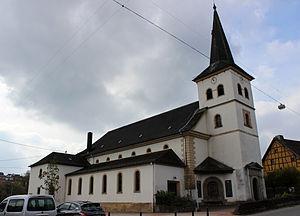
Alsweiler est un ortsteil de Marpingen en Sarre.